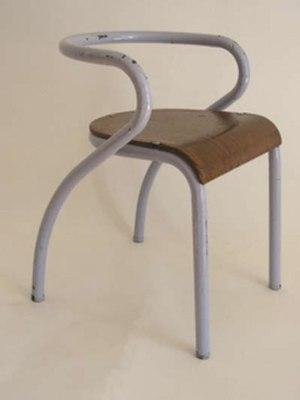
Jacques Hitier (Français, 1917-1999): Chaise Maternelle, 1949, France.